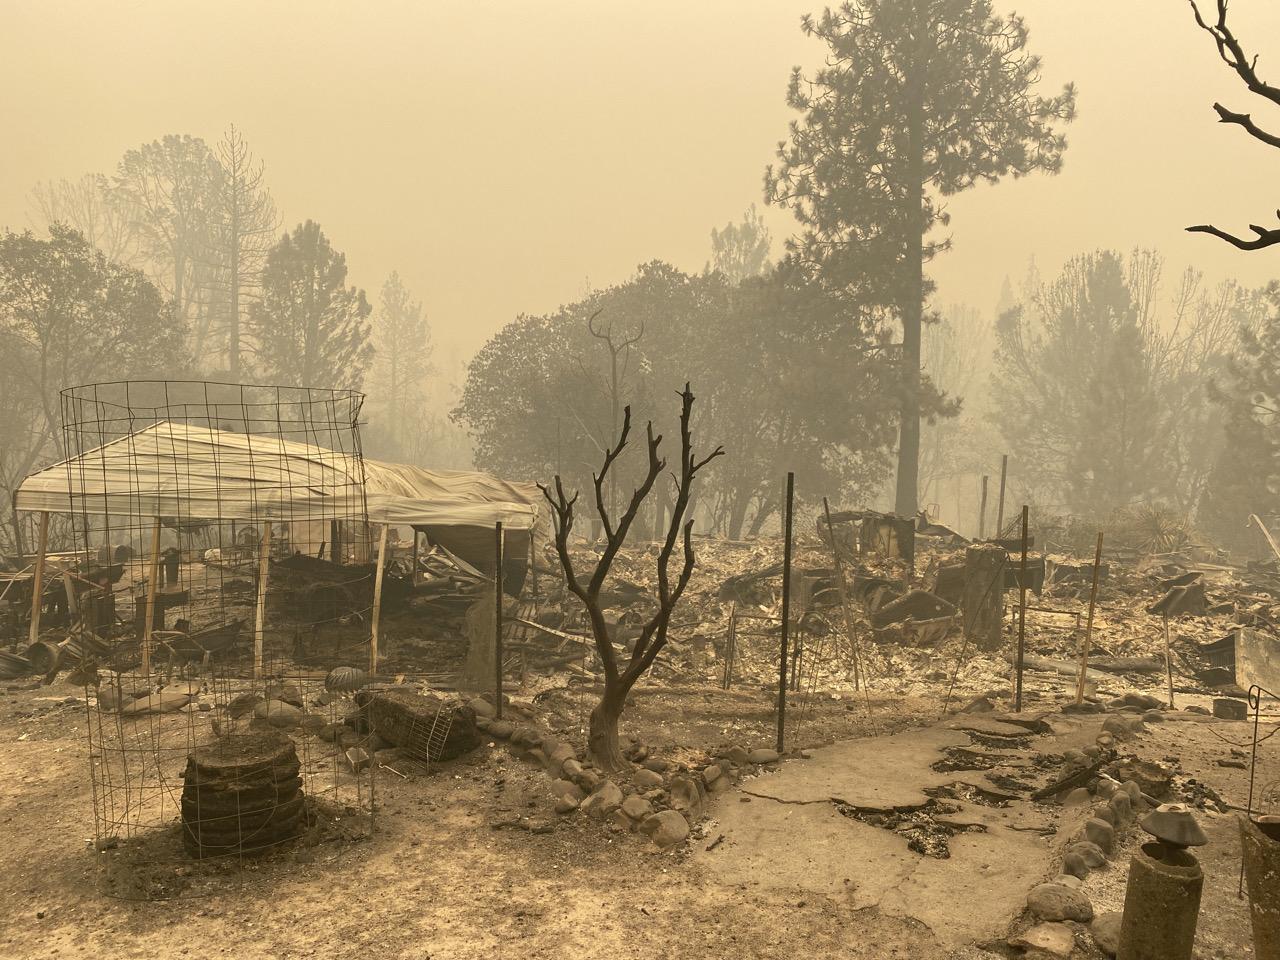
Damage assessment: destroyed